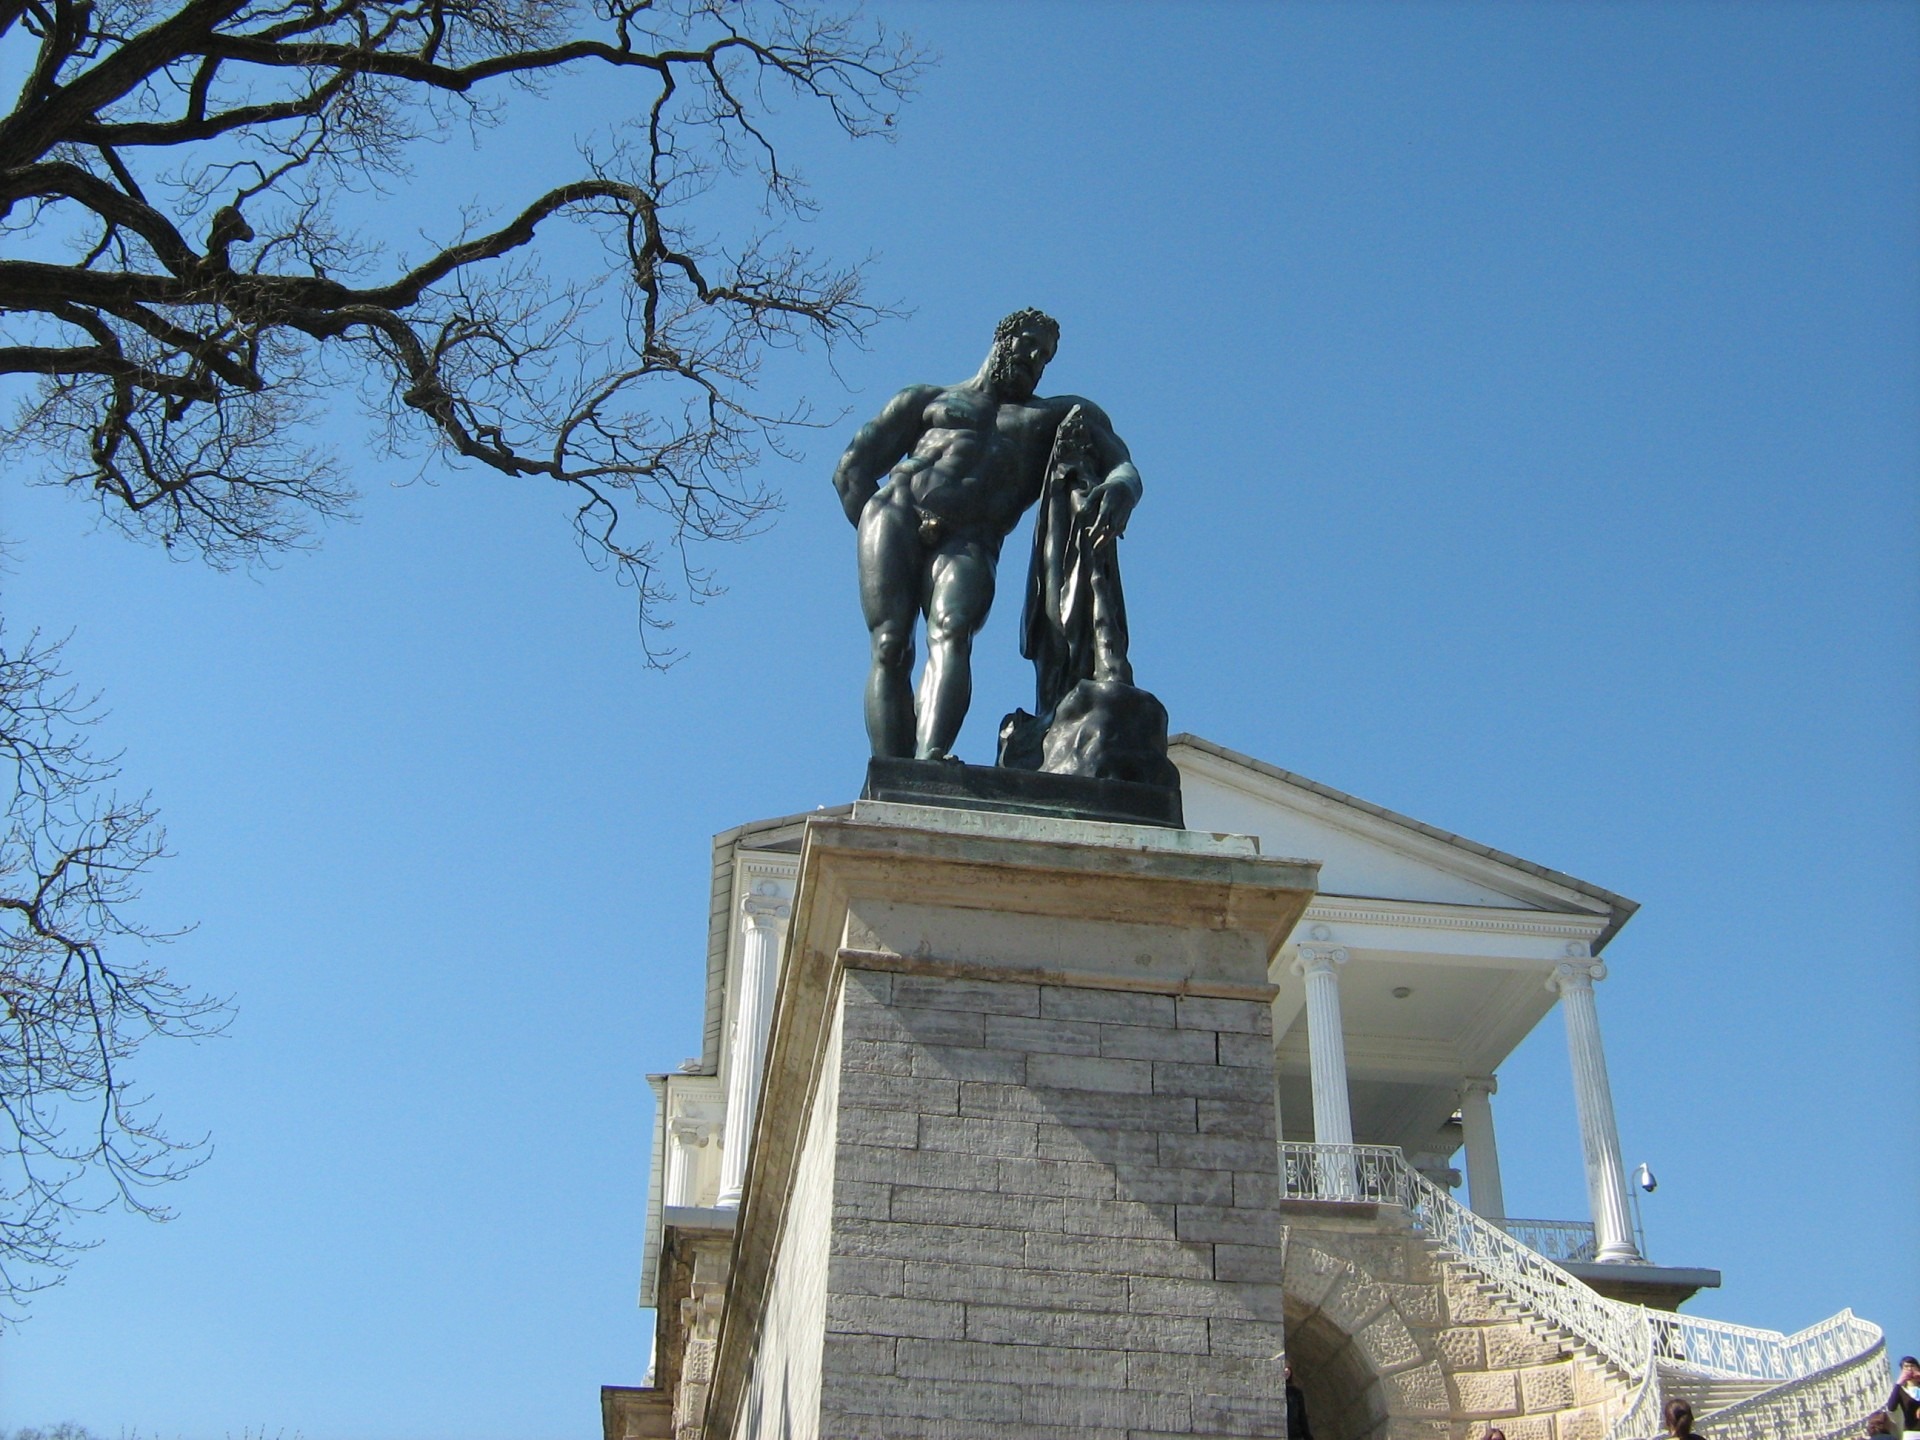
monument, statue, greek, ancient, landmark, sculpture, memorial, art, hercules, hero